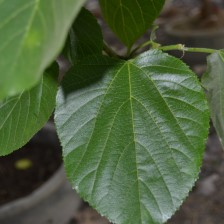
Variety: TaiwanMeacho